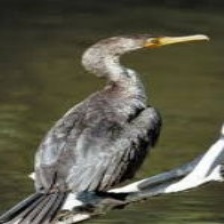
Species: DOUBLE BRESTED CORMARANT
Scientific name: PHALACROCORAX AURITUS